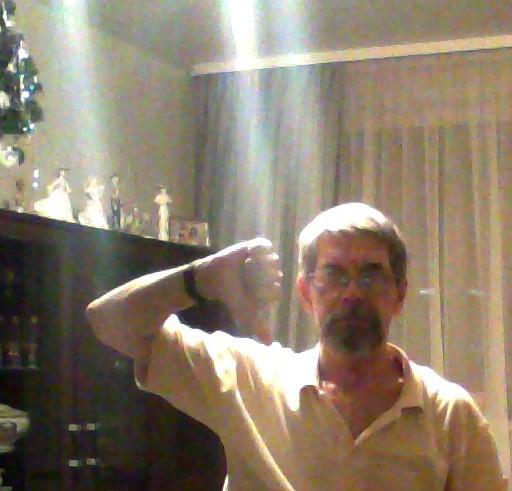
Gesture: dislike